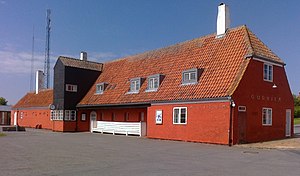
Gudhjem Museum
Gudhjem Museum
Gudhjem Station, sporside